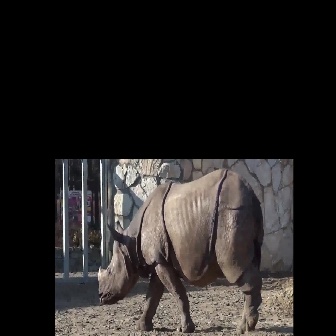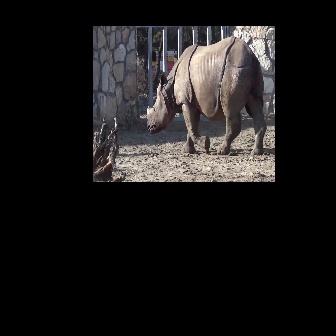
  Please identify the target specified by the bounding box [97,168,263,334] in the first image and locate it in the second image. Return the coordinates in [x_min,y_min,x_max,y_max] format.
Answer: [146,35,266,155]